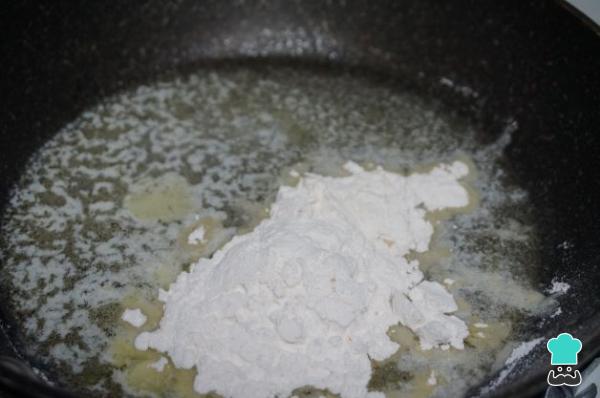
Añade una sartén a fuego medio con la mantequilla a derretir y, cuando esté derretida, añade la harina, remueve y deja que se cocine un par de minutos.